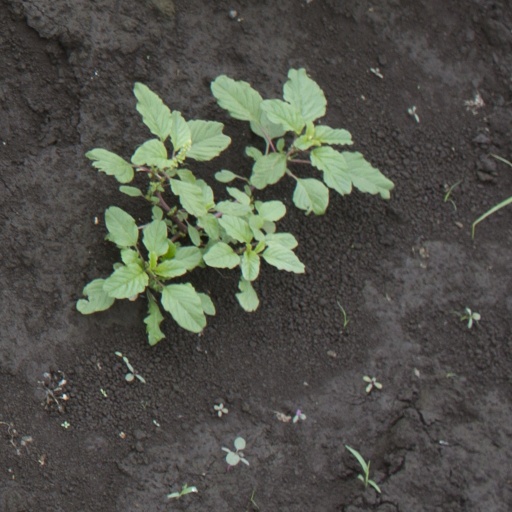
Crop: soybean